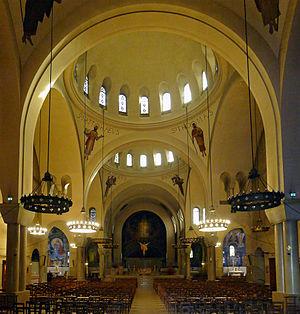
Église Saint-Ferdinand-des-Ternes (nef côté choeur) - Paris XVII
L'église Saint-Ferdinand-des-Ternes est une église du 17ᵉ arrondissement de Paris